Thomas Nicholas Burke

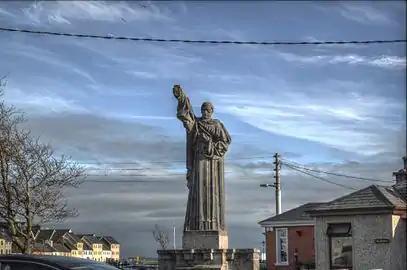
Father Burke's statue, Galway, by John F Kavanagh

Thomas Nicholas Burke (8 September 1830 in Galway – 2 July 1883 in Tallaght, Ireland) was an Irish Dominican preacher.